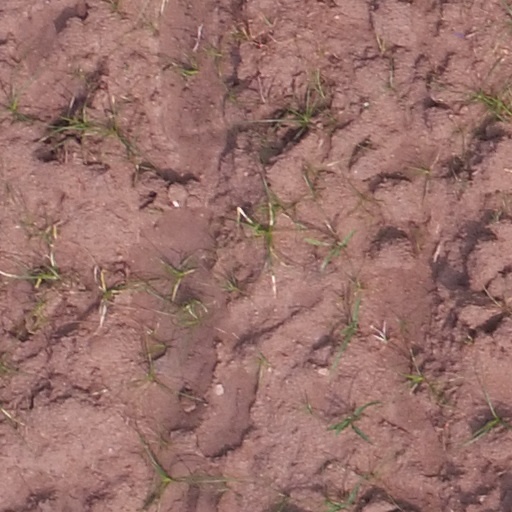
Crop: maize; corn